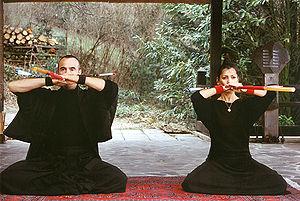
La Voie du Sarbacana est une parfaite symbiose entre la méditation et l'action.
Le Sarbacana est une technique, inventée en 1991 par Michel-Laurent Dioptaz qui utilise la sarbacane comme instrument d’exploration et de développement des capacités d’attention et de prise de décision par la conscience du souffle. La sarbacane y est perçue comme le prolongement naturel de la colonne de souffle et considérée comme une trachée à l’extérieur du corps. Vécue comme une Gestalt participant du schéma corporel, la sarbacane, devient vecteur de compréhension, d’entraînement et de maîtrise des processus de la conscience liés aux processus de la respiration.